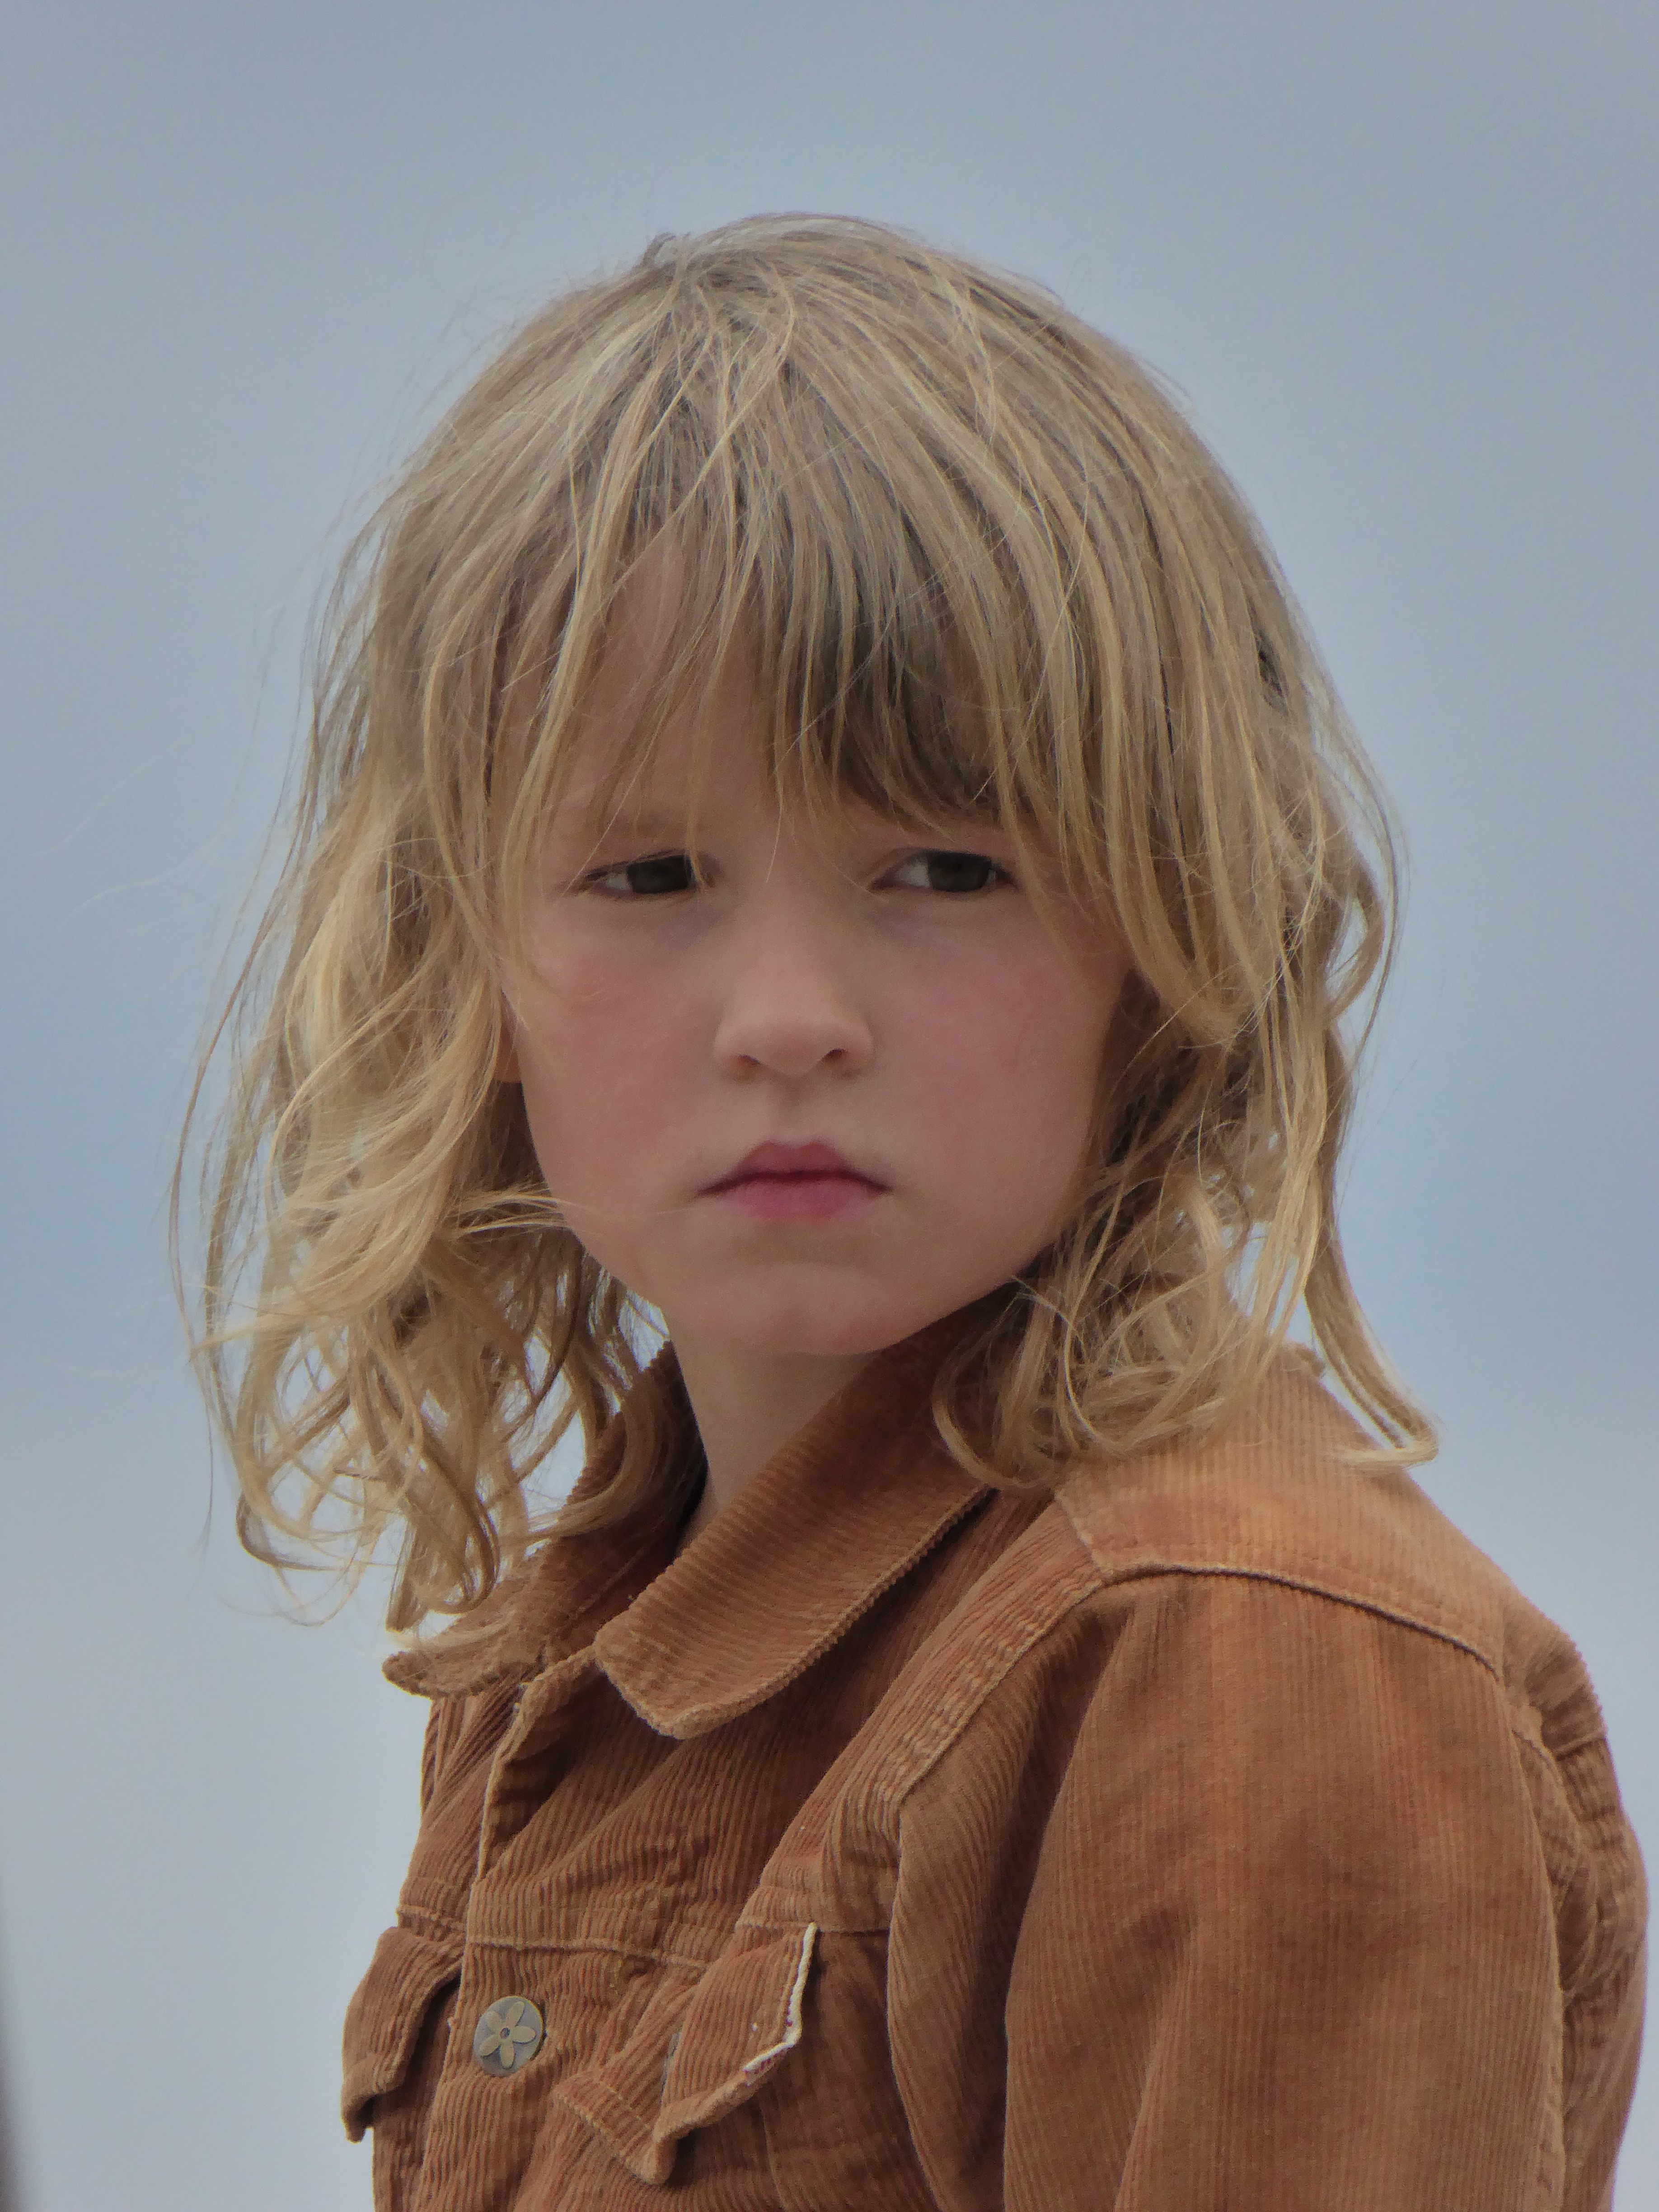
girl, hair, view, wild, portrait, model, brown, child, freedom, clothing, lady, facial expression, hairstyle, mouth, long hair, close up, face, nose, eye, head, lips, expression, blond, costume, wig, photo shoot, mimic, brown hair, portrait photography, human hair color, layered hair